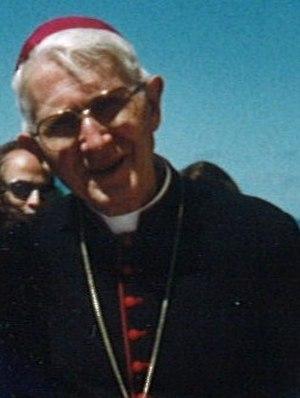
Amédée Grab est un évêque suisse, originaire de Schwyz, né le 3 février 1930 à Zurich et mort le 19 mai 2019 à Roveredo.